Weaveworld

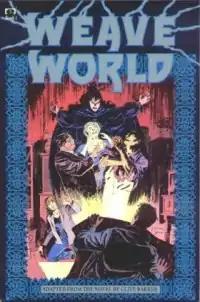
Cover of "Weaveworld" #1, art by Mike Manley.

"Weaveworld" was made into a three-issue comic series in 1991 by Epic Comics. The series were written by Erik Saltzgaber and pencilled by Mike Manley. Clive Barker served as consultant.